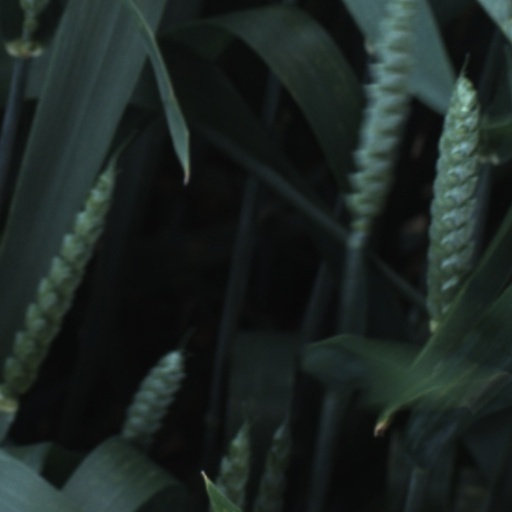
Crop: wheat